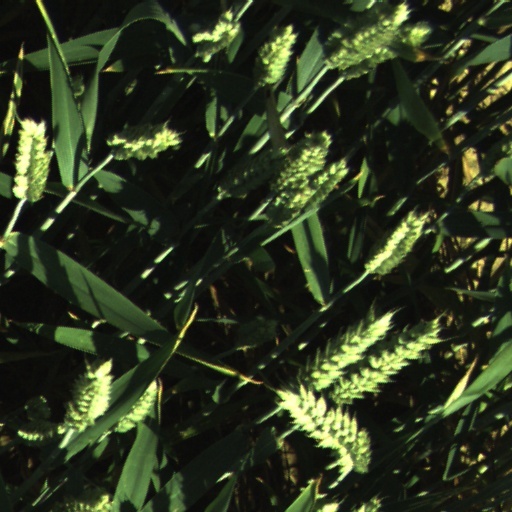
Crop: wheat